Peter Christy

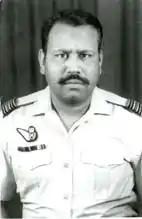
Squadron Leader Peter Christy, 1965.

Peter Christy (1937 – 6 December 1971), SJ, was a PAF bomber pilot and weapon systems officer (WSO). A B-57 Canberra navigator, Christy was officially missing in action in December 1971, and is presumed dead by the Pakistan Armed Forces. He was posthumously honored by the Pakistani government with the Sitara-e-Jurat in 1971.